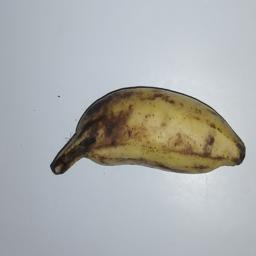
Banana variety: Champa Kola